Spanish colonization of the Americas

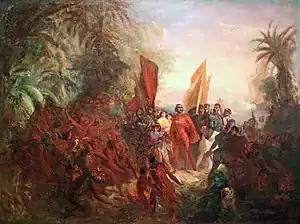
"The Discovery of America" (Johann Moritz Rugendas)

The Spanish expansion has sometimes been succinctly summed up as being motivated by "gold, glory, God", that is, the search for material wealth, the enhancement of the conquerors' and the crown's position, and the expansion of Christianity to the exclusion of other religious traditions. In the extension of Spanish sovereignty to its overseas territories, authority for expeditions ("entradas") of discovery, conquest, and settlement resided in the monarchy. Expeditions required authorization by the crown, which laid out the terms of such expedition. Virtually all expeditions after the Columbus voyages, which were funded by the crown of Castile, were done at the expense of the leader of the expedition and its participants. Although often the participants, conquistadors, are now termed "soldiers", they were not paid soldiers in ranks of an army, but rather soldiers of fortune, who joined an expedition with the expectation of profiting from it. The leader of an expedition, the "adelantado" was a senior with material wealth and standing who could persuade the crown to issue him a license for an expedition. He also had to attract participants to the expedition who staked their own lives and meager fortunes on the expectation of the expedition's success. The leader of the expedition pledged the larger share of capital to the enterprise, which in many ways functioned as a commercial firm. Upon the success of the expedition, the spoils of war were divvied up in proportion to the amount a participant initially staked, with the leader receiving the largest share. Participants supplied their own armor and weapons, and those who had a horse received two shares, one for himself, the second recognizing the value of the horse as a machine of war. For the conquest era, the names of two Spaniards are popularly known because they led the conquests of two indigenous empires, Hernán Cortés, leader of the expedition involved in the conquest of the Aztec Empire, and Francisco Pizarro, leader of the conquest of the Inca in Peru. Spanish conquerors took advantage of indigenous rivalries to forge alliances with groups seeing an advantage for their own goals. This is most clearly seen in the conquest of the Aztec Empire with the alliance of the Nahua city-state of Tlaxcala against the Aztec Empire resulting in lasting benefits to themselves and their descendants.